William Gowers (neurologist)

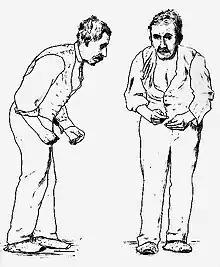
1886 Illustration by Gowers as part of his documentation of Parkinson's disease in his book "A Manual of Diseases of the Nervous System".

Philps took Gowers to London to meet William Jenner, who took the young man under his wing, encouraged him, and employed him as his secretary. Gowers achieved an outstanding university record, studying under both Jenner and John Russell Reynolds. It was probably Reynolds who persuaded Gowers to apply for the newly created position of Medical Registrar at the National Hospital for the Paralysed and Epileptic, Queen Square, a position he held from 1870–1872. He was then promoted to Assistant Physician at Queen Square, and spent the rest of his career at the hospital, retiring in 1910.